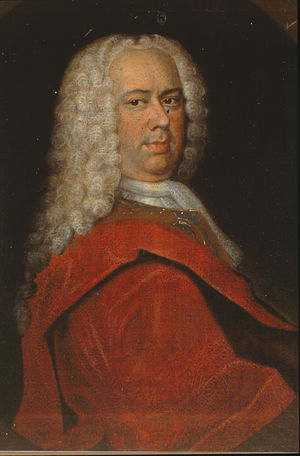
Johan Vibe (officer)
Johan Vibe